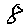
Label: 8